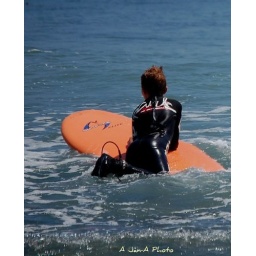
boy with orange surfboard in water